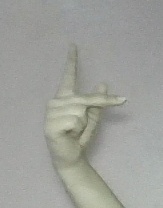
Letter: dha